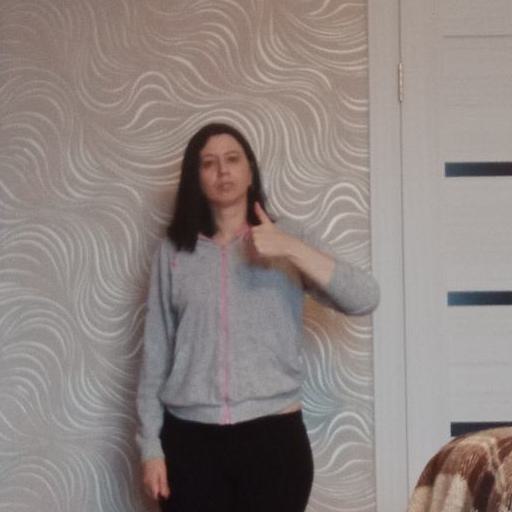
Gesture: like